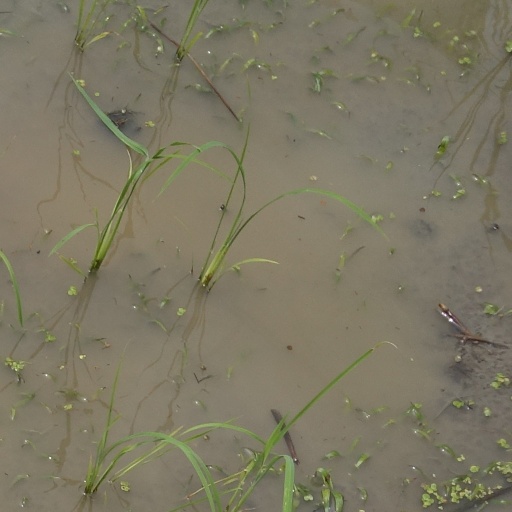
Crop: rice